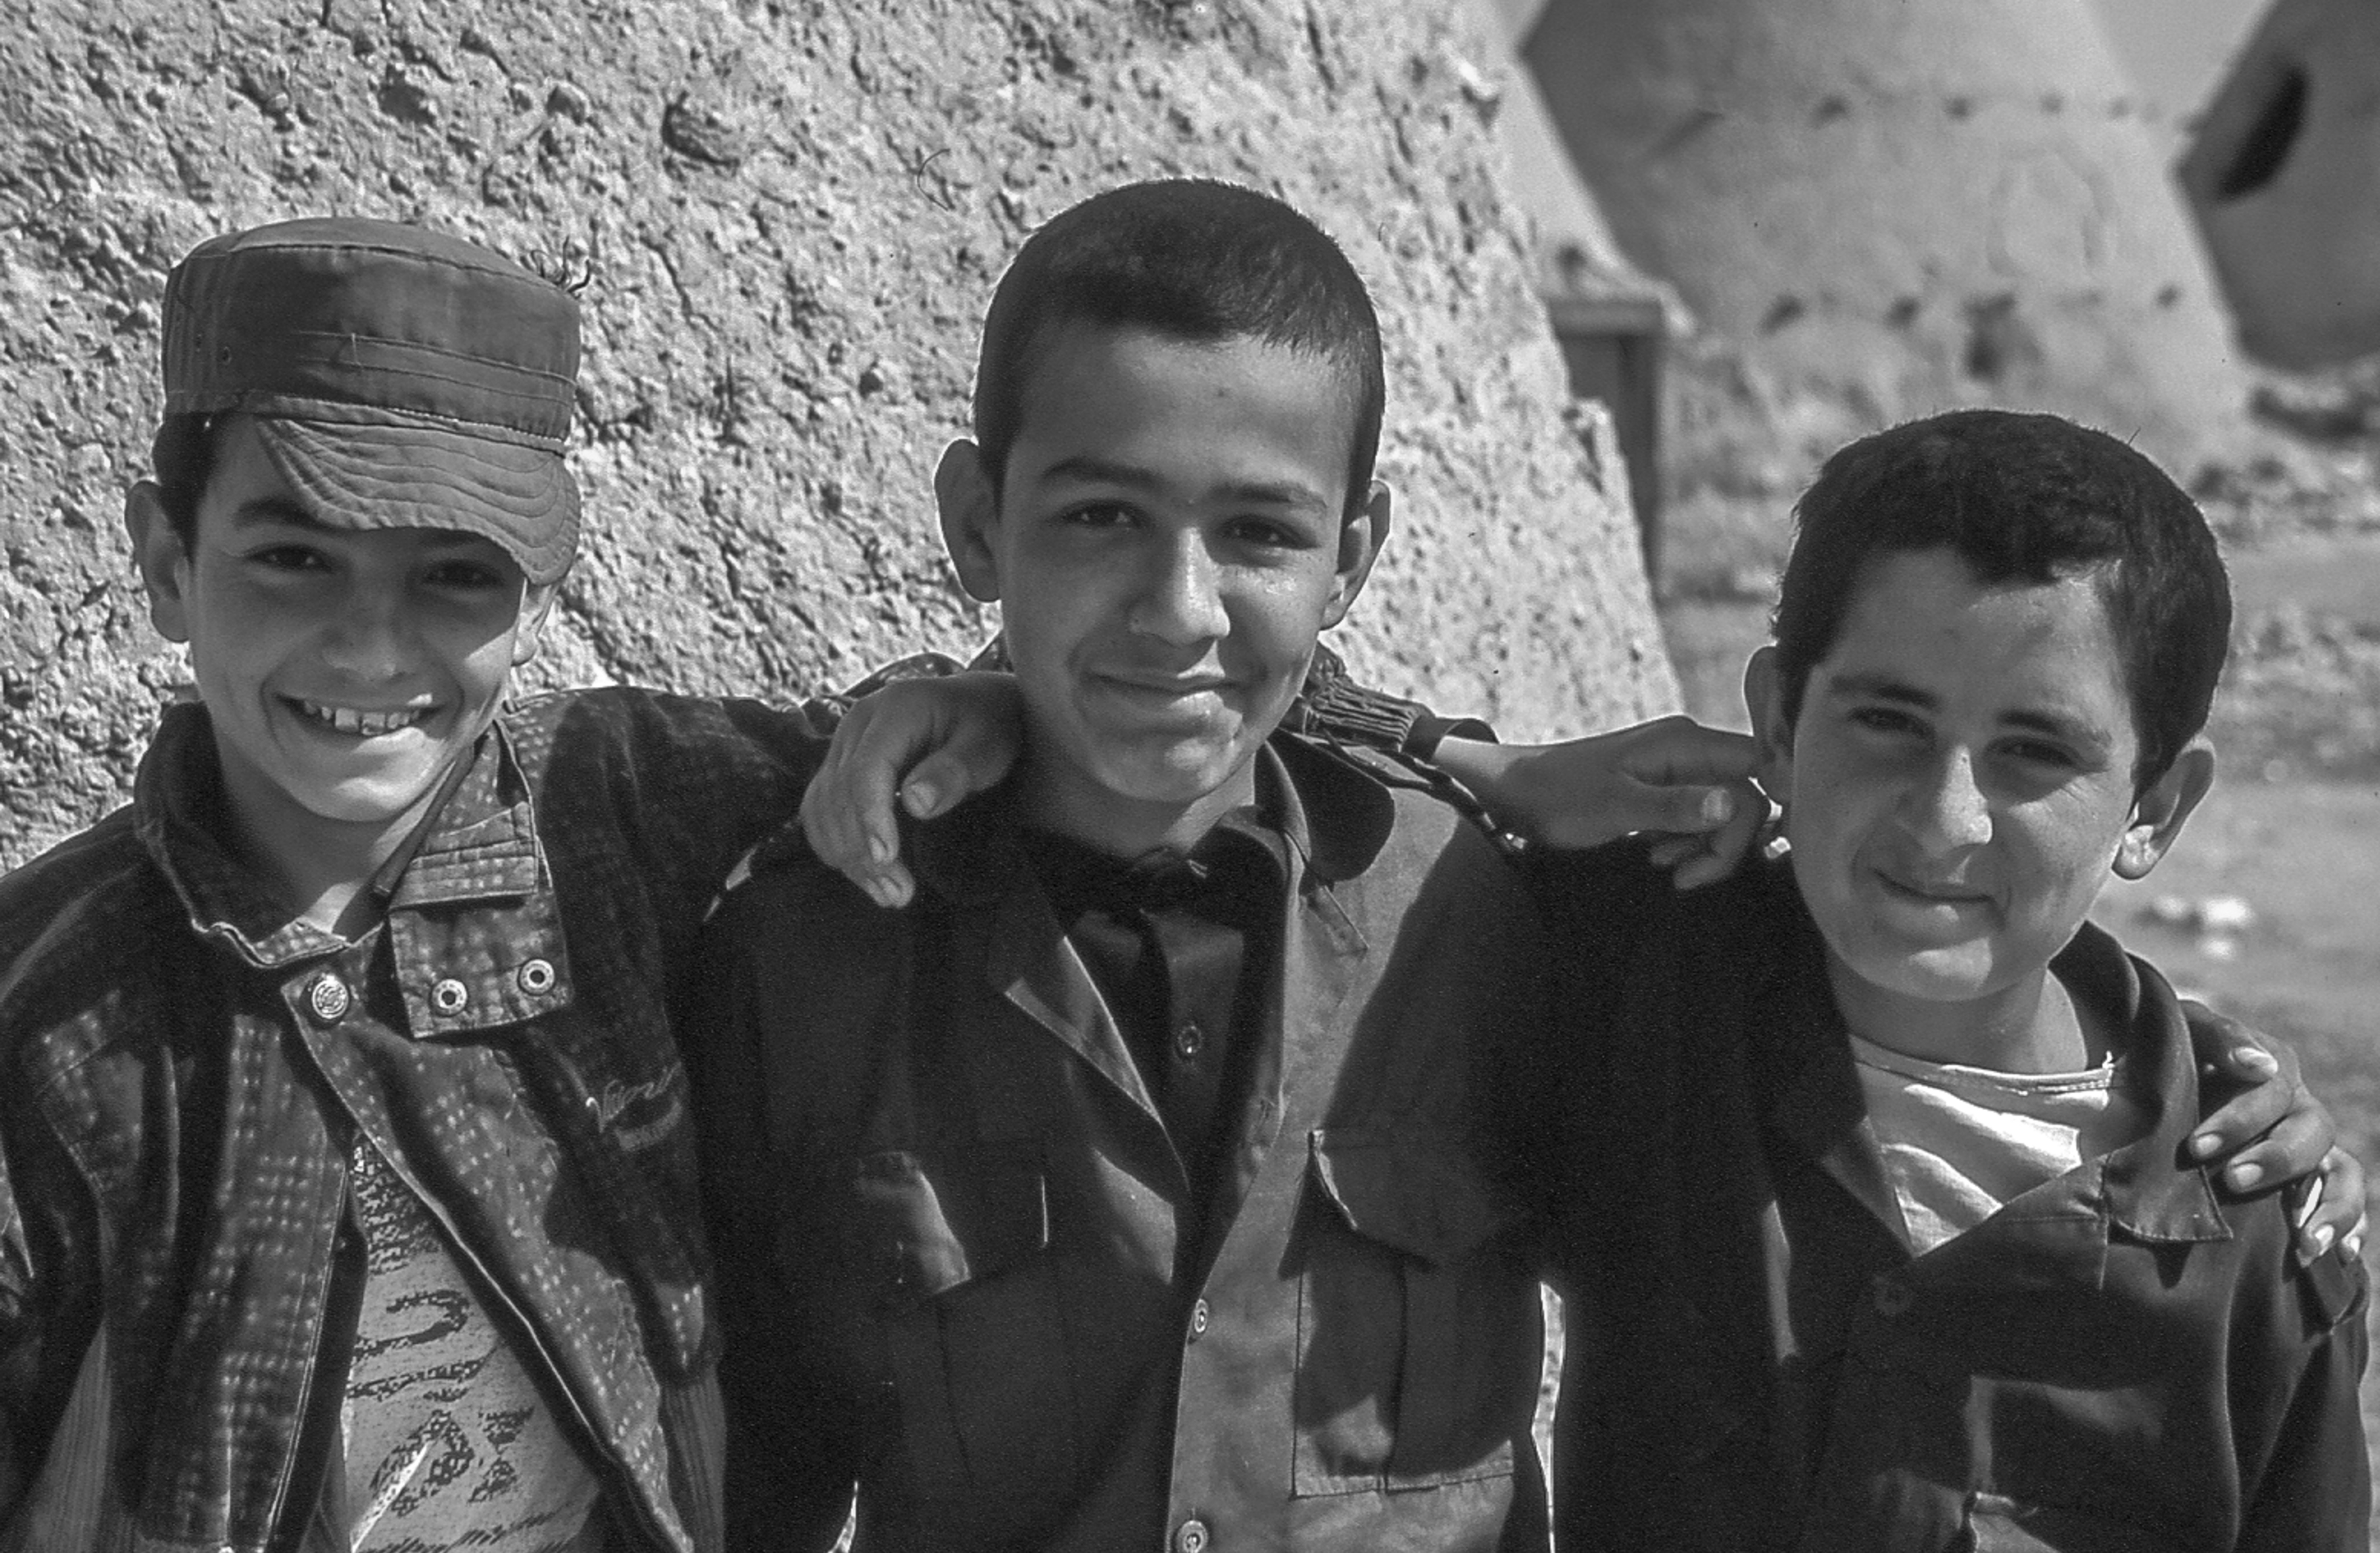
person, black and white, people, child, black, monochrome, photograph, monochrome photography, social group